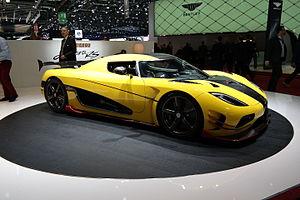
Salon international de l'automobile de Genève 2016
L'édition 2016 du Salon international de l'automobile de Genève s'est tenue du 3 au 13 mars 2016 à Genève. Il s'agit de la 86ᵉ édition internationale de ce salon, organisé pour la première fois en 1905.